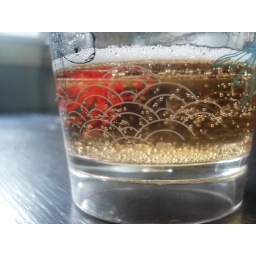
pink champagne in plastic goldfish cup